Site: brandenburg
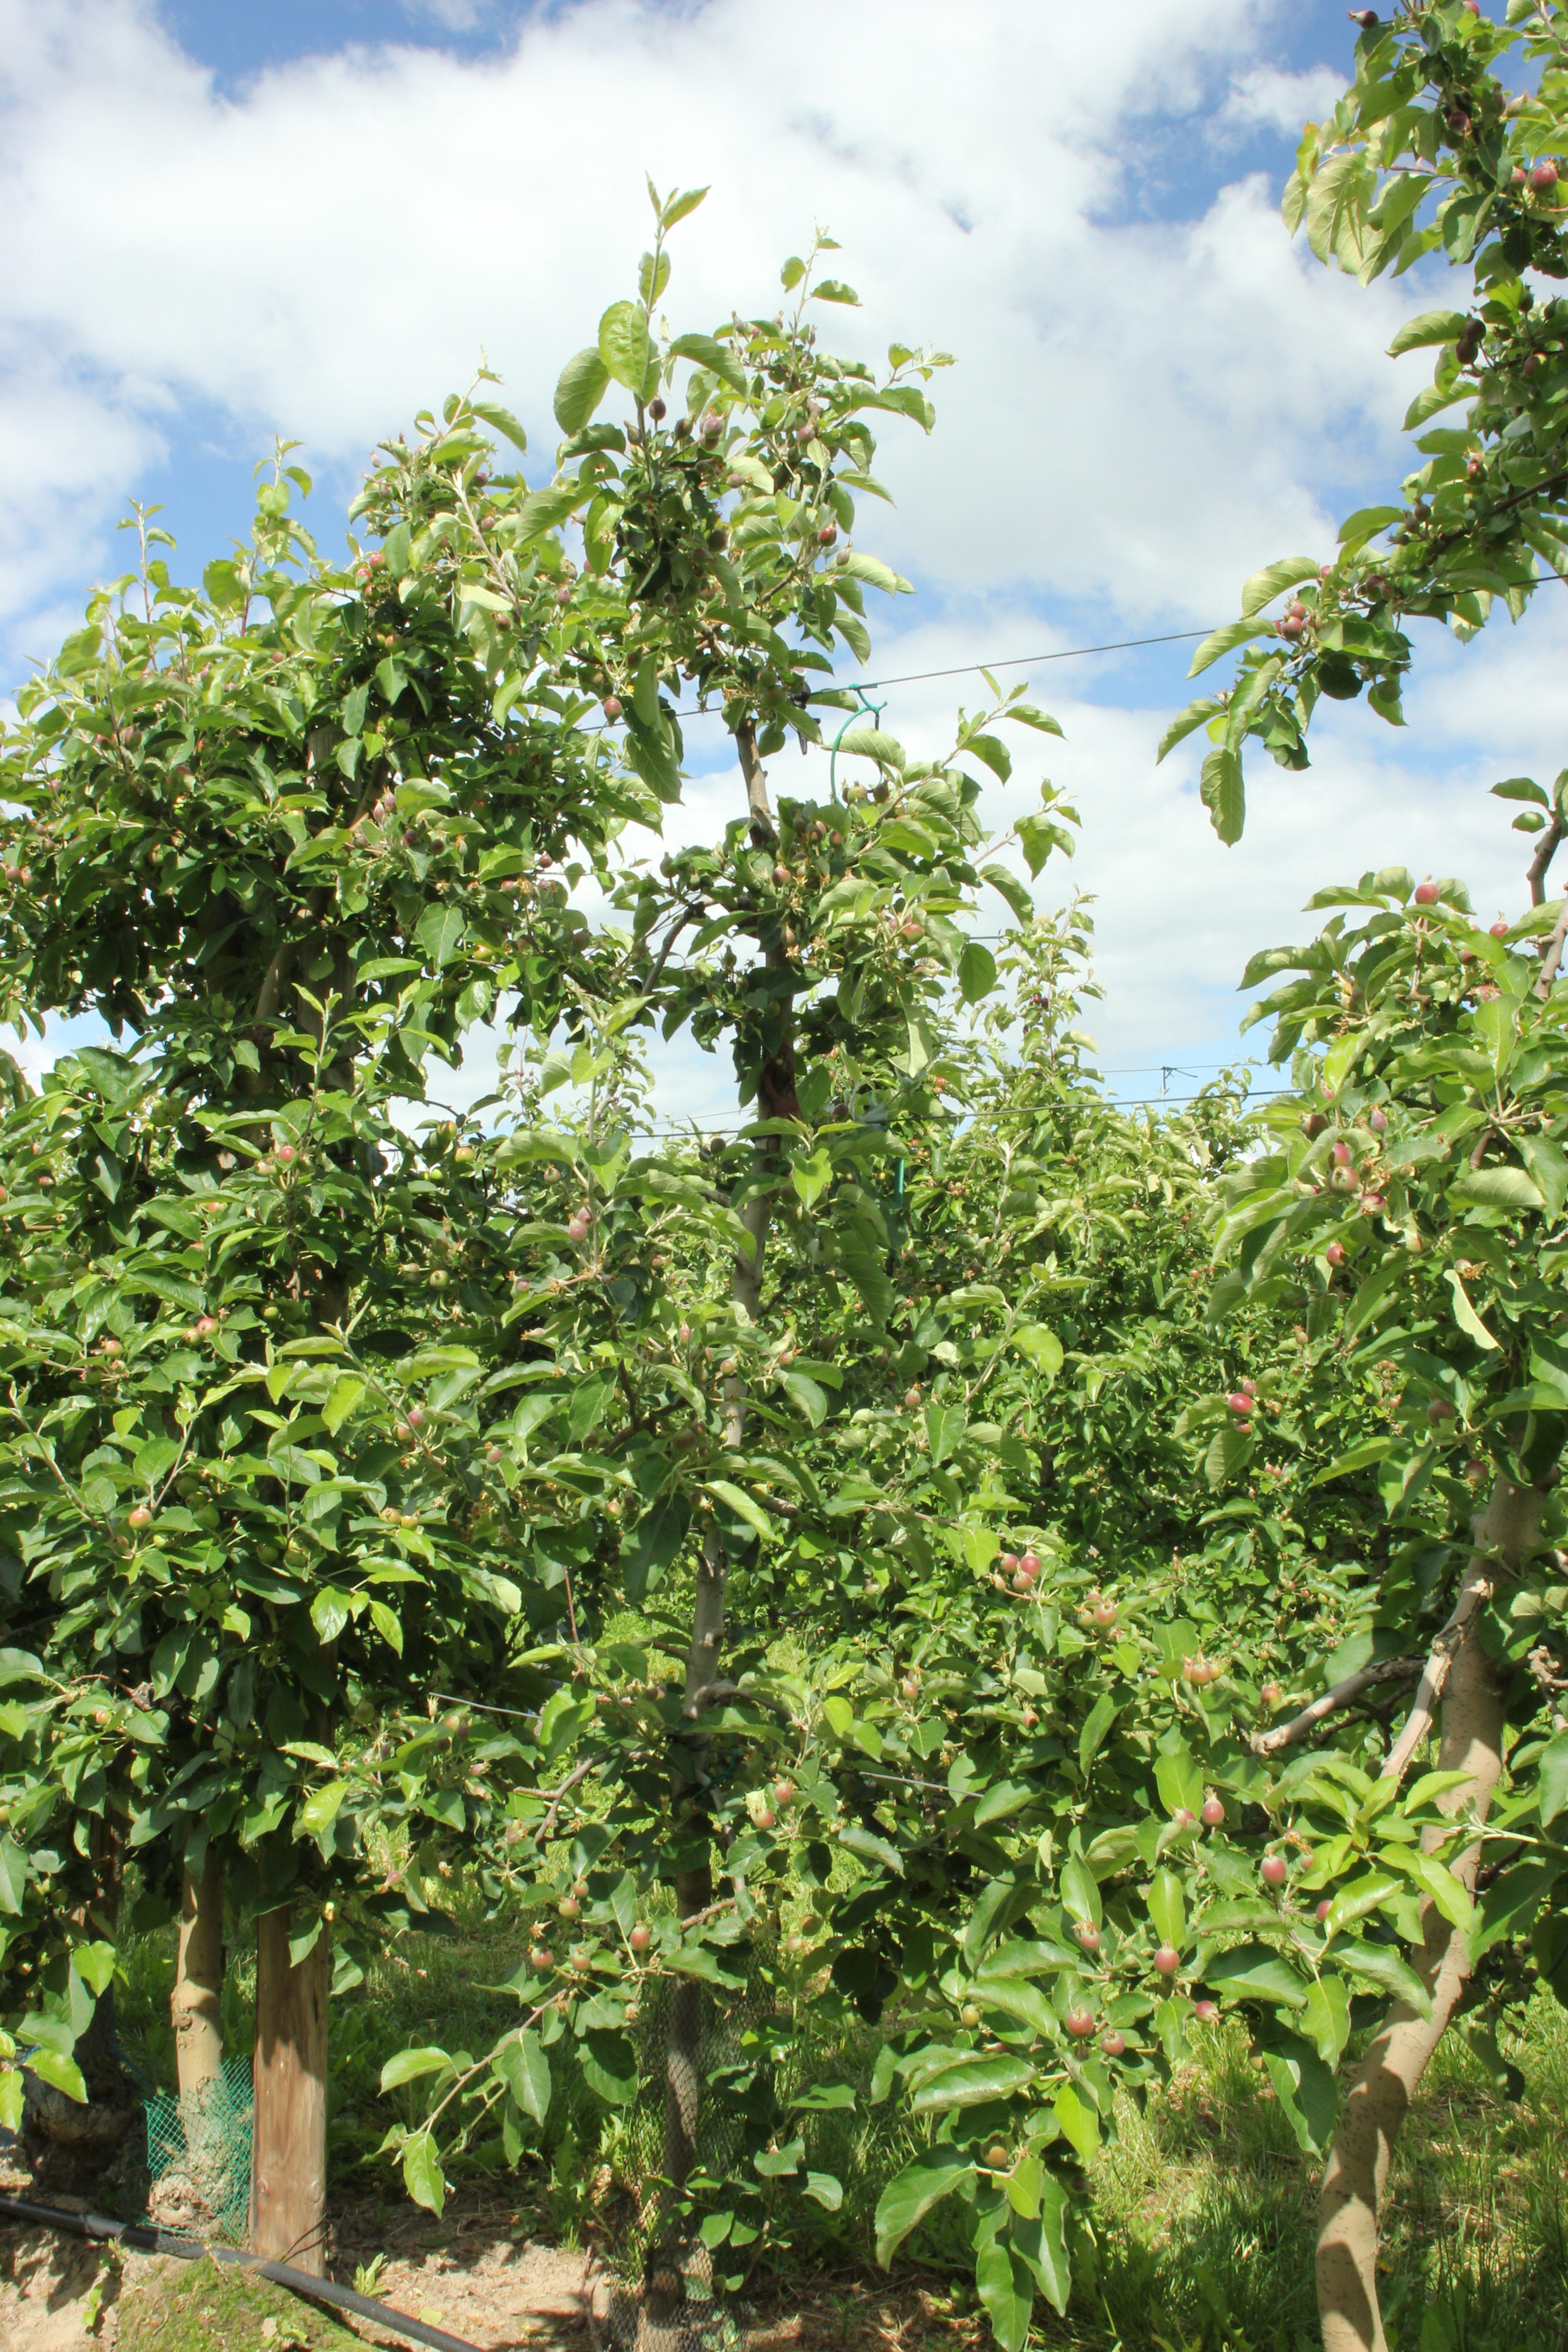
Growth stage (BBCH 72): Development of fruit